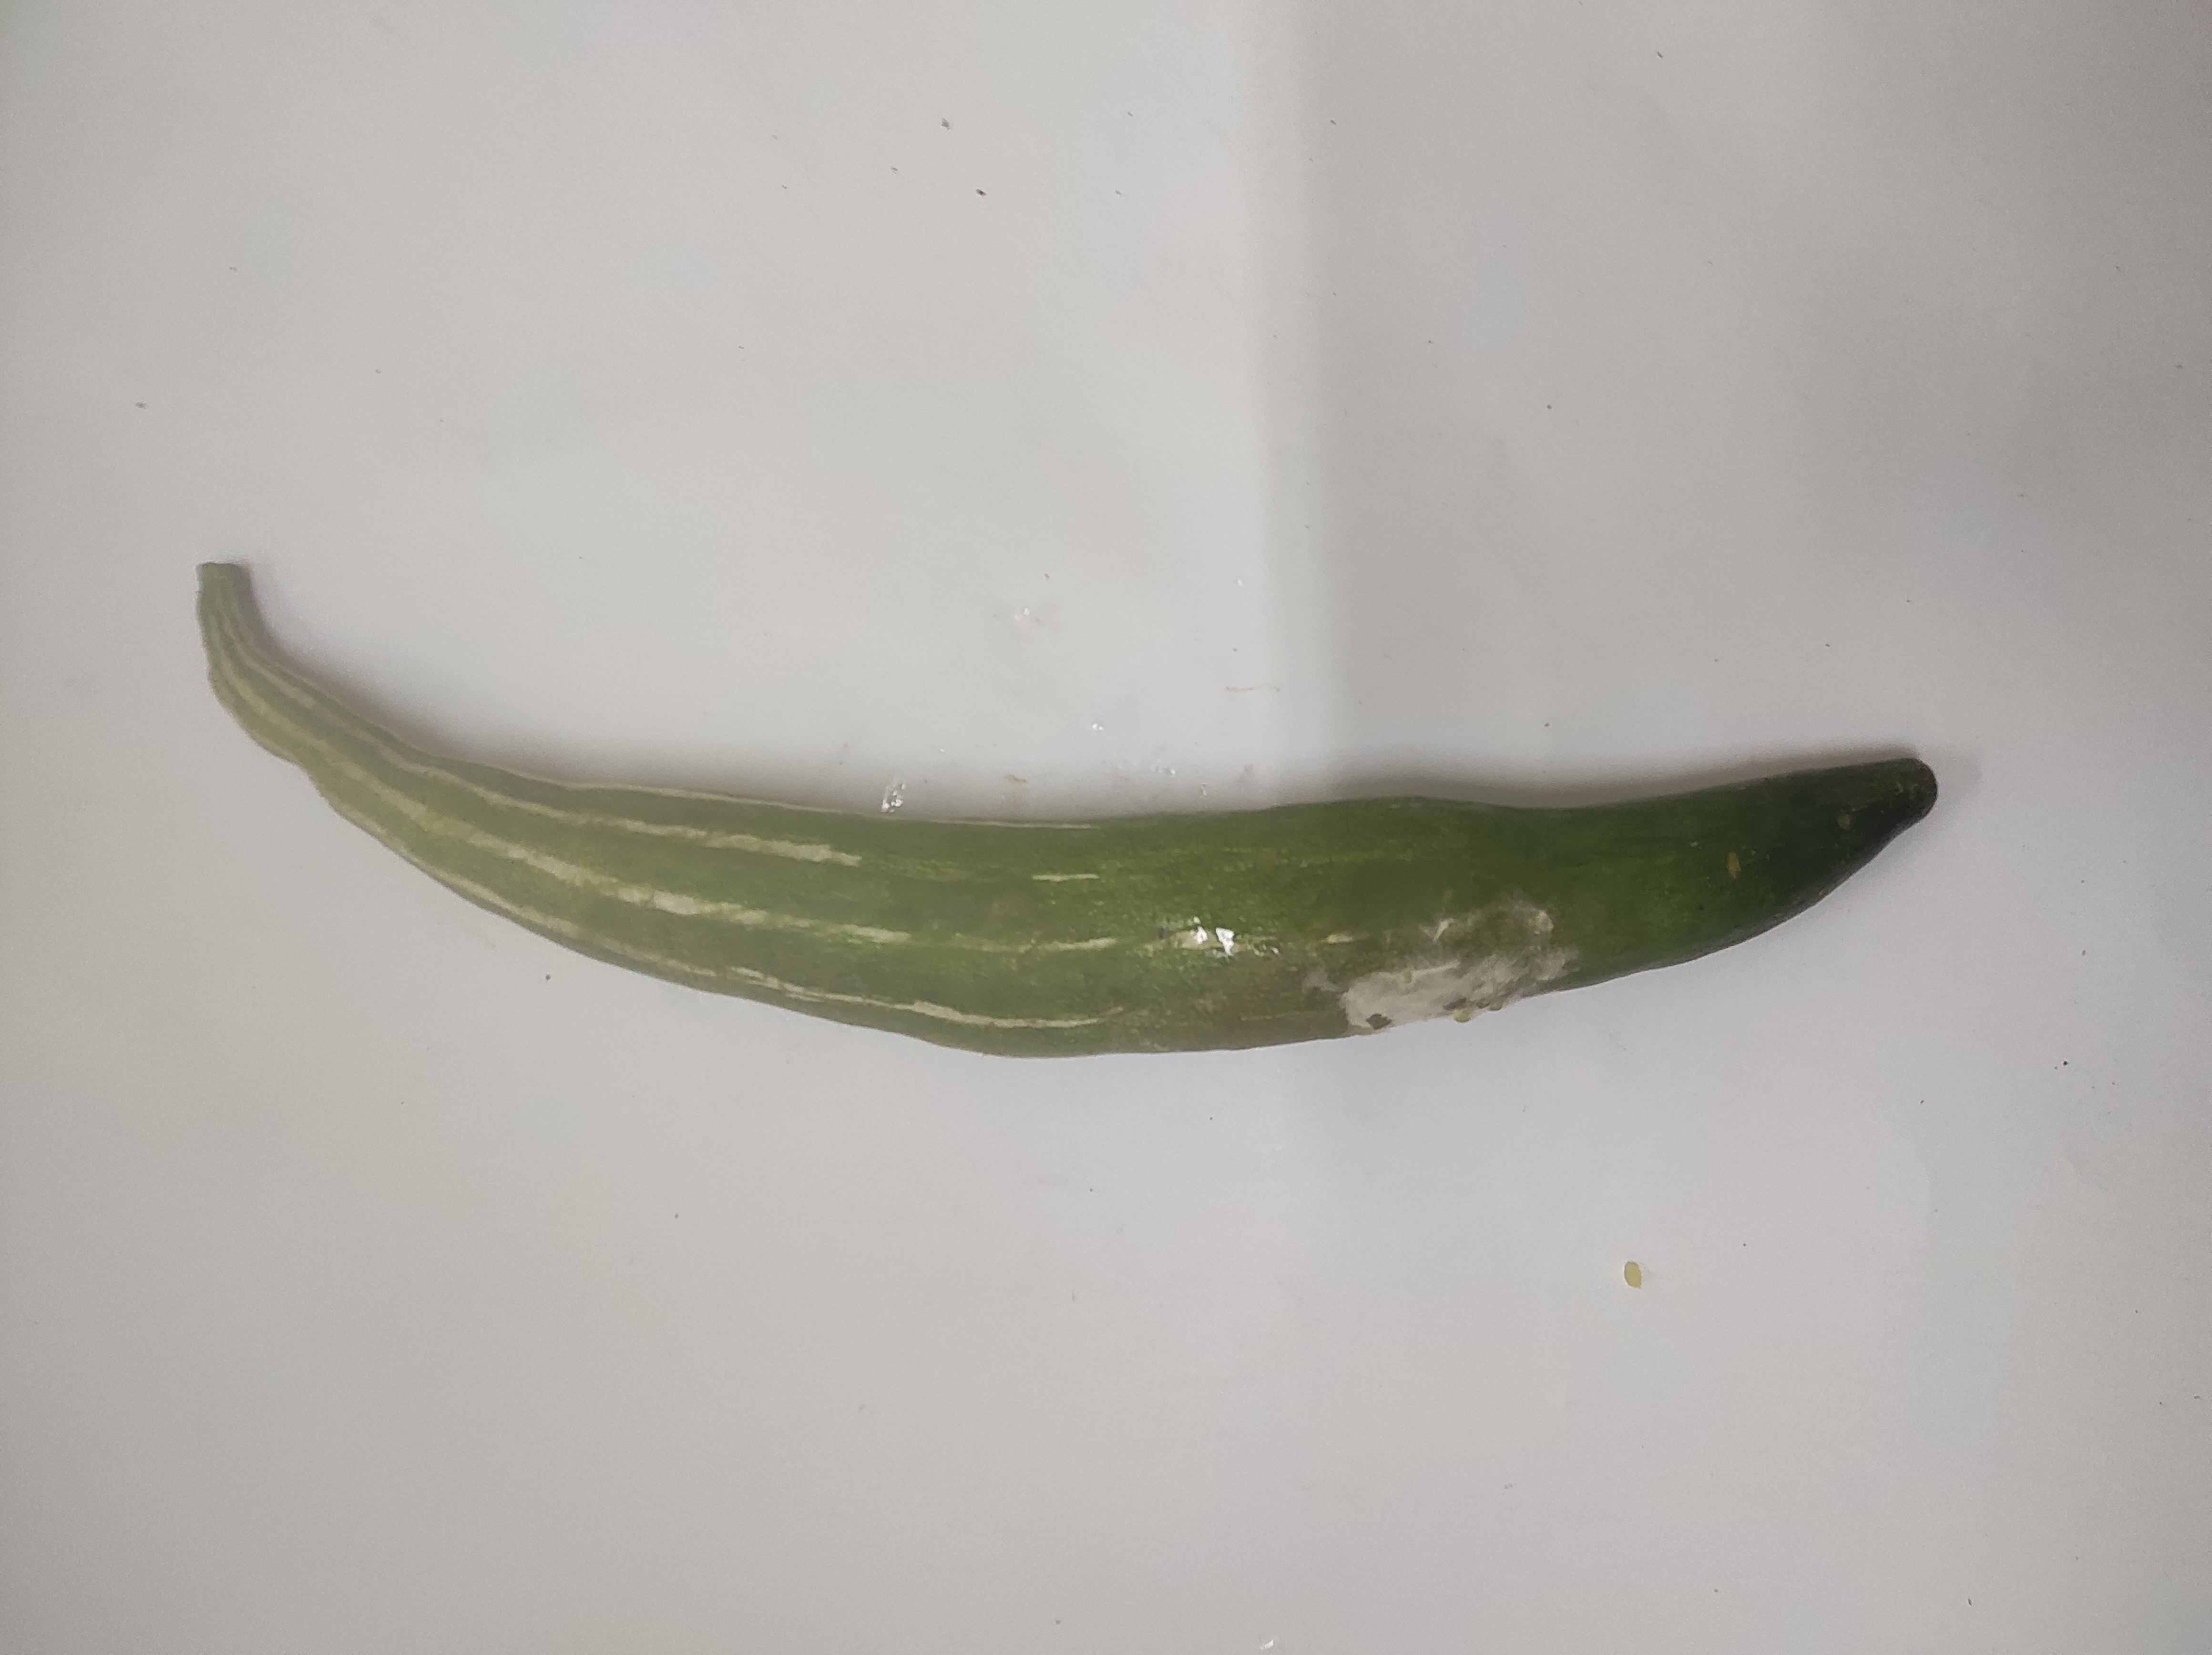
Crop: Snake Gourd
Condition: Severely Damaged